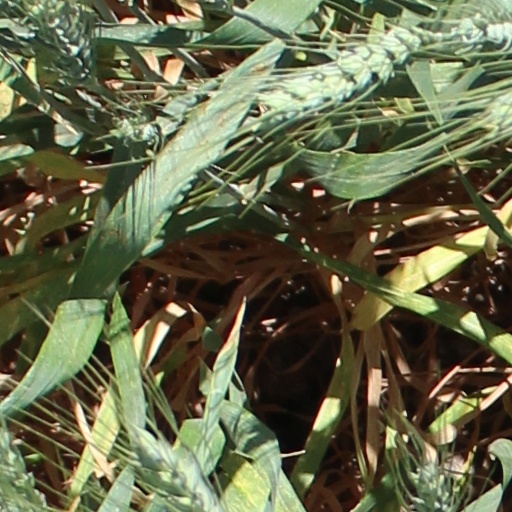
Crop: wheat